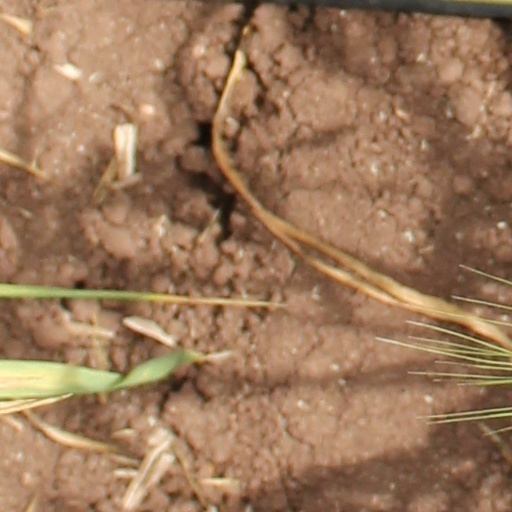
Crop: wheat